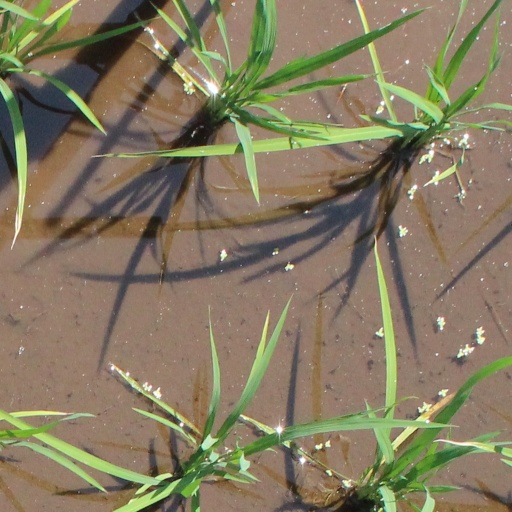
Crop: rice